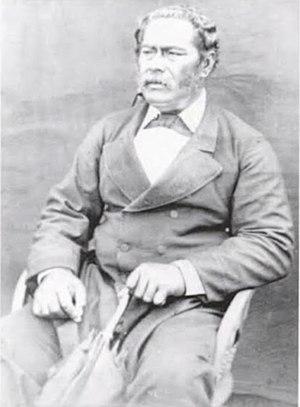
Siaosi Fatafehi Toutaitokotaha, dit Siaosi Tuʻi Pelehake, né le 4 juillet 1842 et mort le 20 novembre 1912, est un noble tongien, brièvement Premier ministre en 1905 et père du roi George Tupou II.
Le Premier ministre des Tonga dirige le gouvernement du monarque, ce dernier étant officiellement à la tête de l'exécutif.